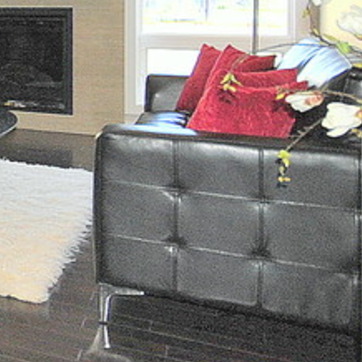
Material: leather